Foundations of Christianity

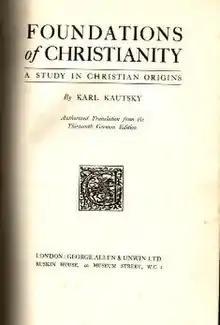

Foundations of Christianity (German: Der Ursprung des Christentums) is a 1908 book by Marxist theoretician Karl Kautsky. In it, he attempts to explain the origins of Christianity, and claims that it can best be explained by historical materialism rather than divinity.